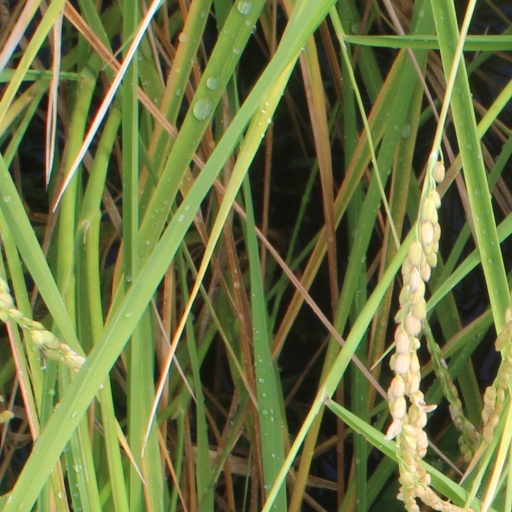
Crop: rice